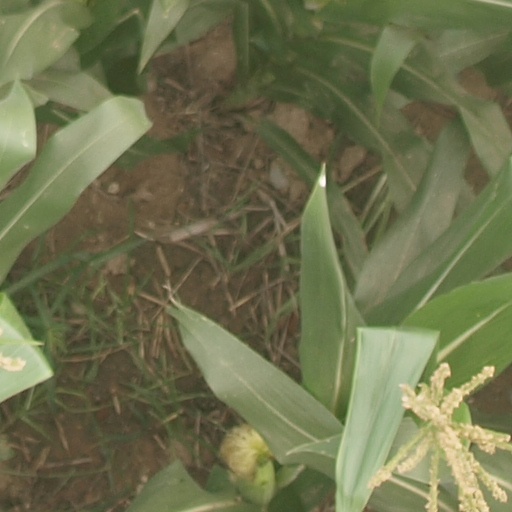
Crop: maize; corn